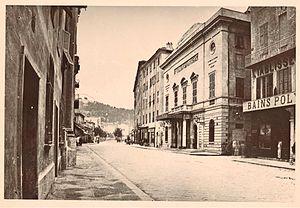
La façade de l'Opéra de Nice, rue St François de Paul en 1876.
L’opéra de Nice est un théâtre lyrique municipal situé dans le Vieux-Nice. Il est géré par la ville de Nice en régie municipale directe et compte 1 083 places.